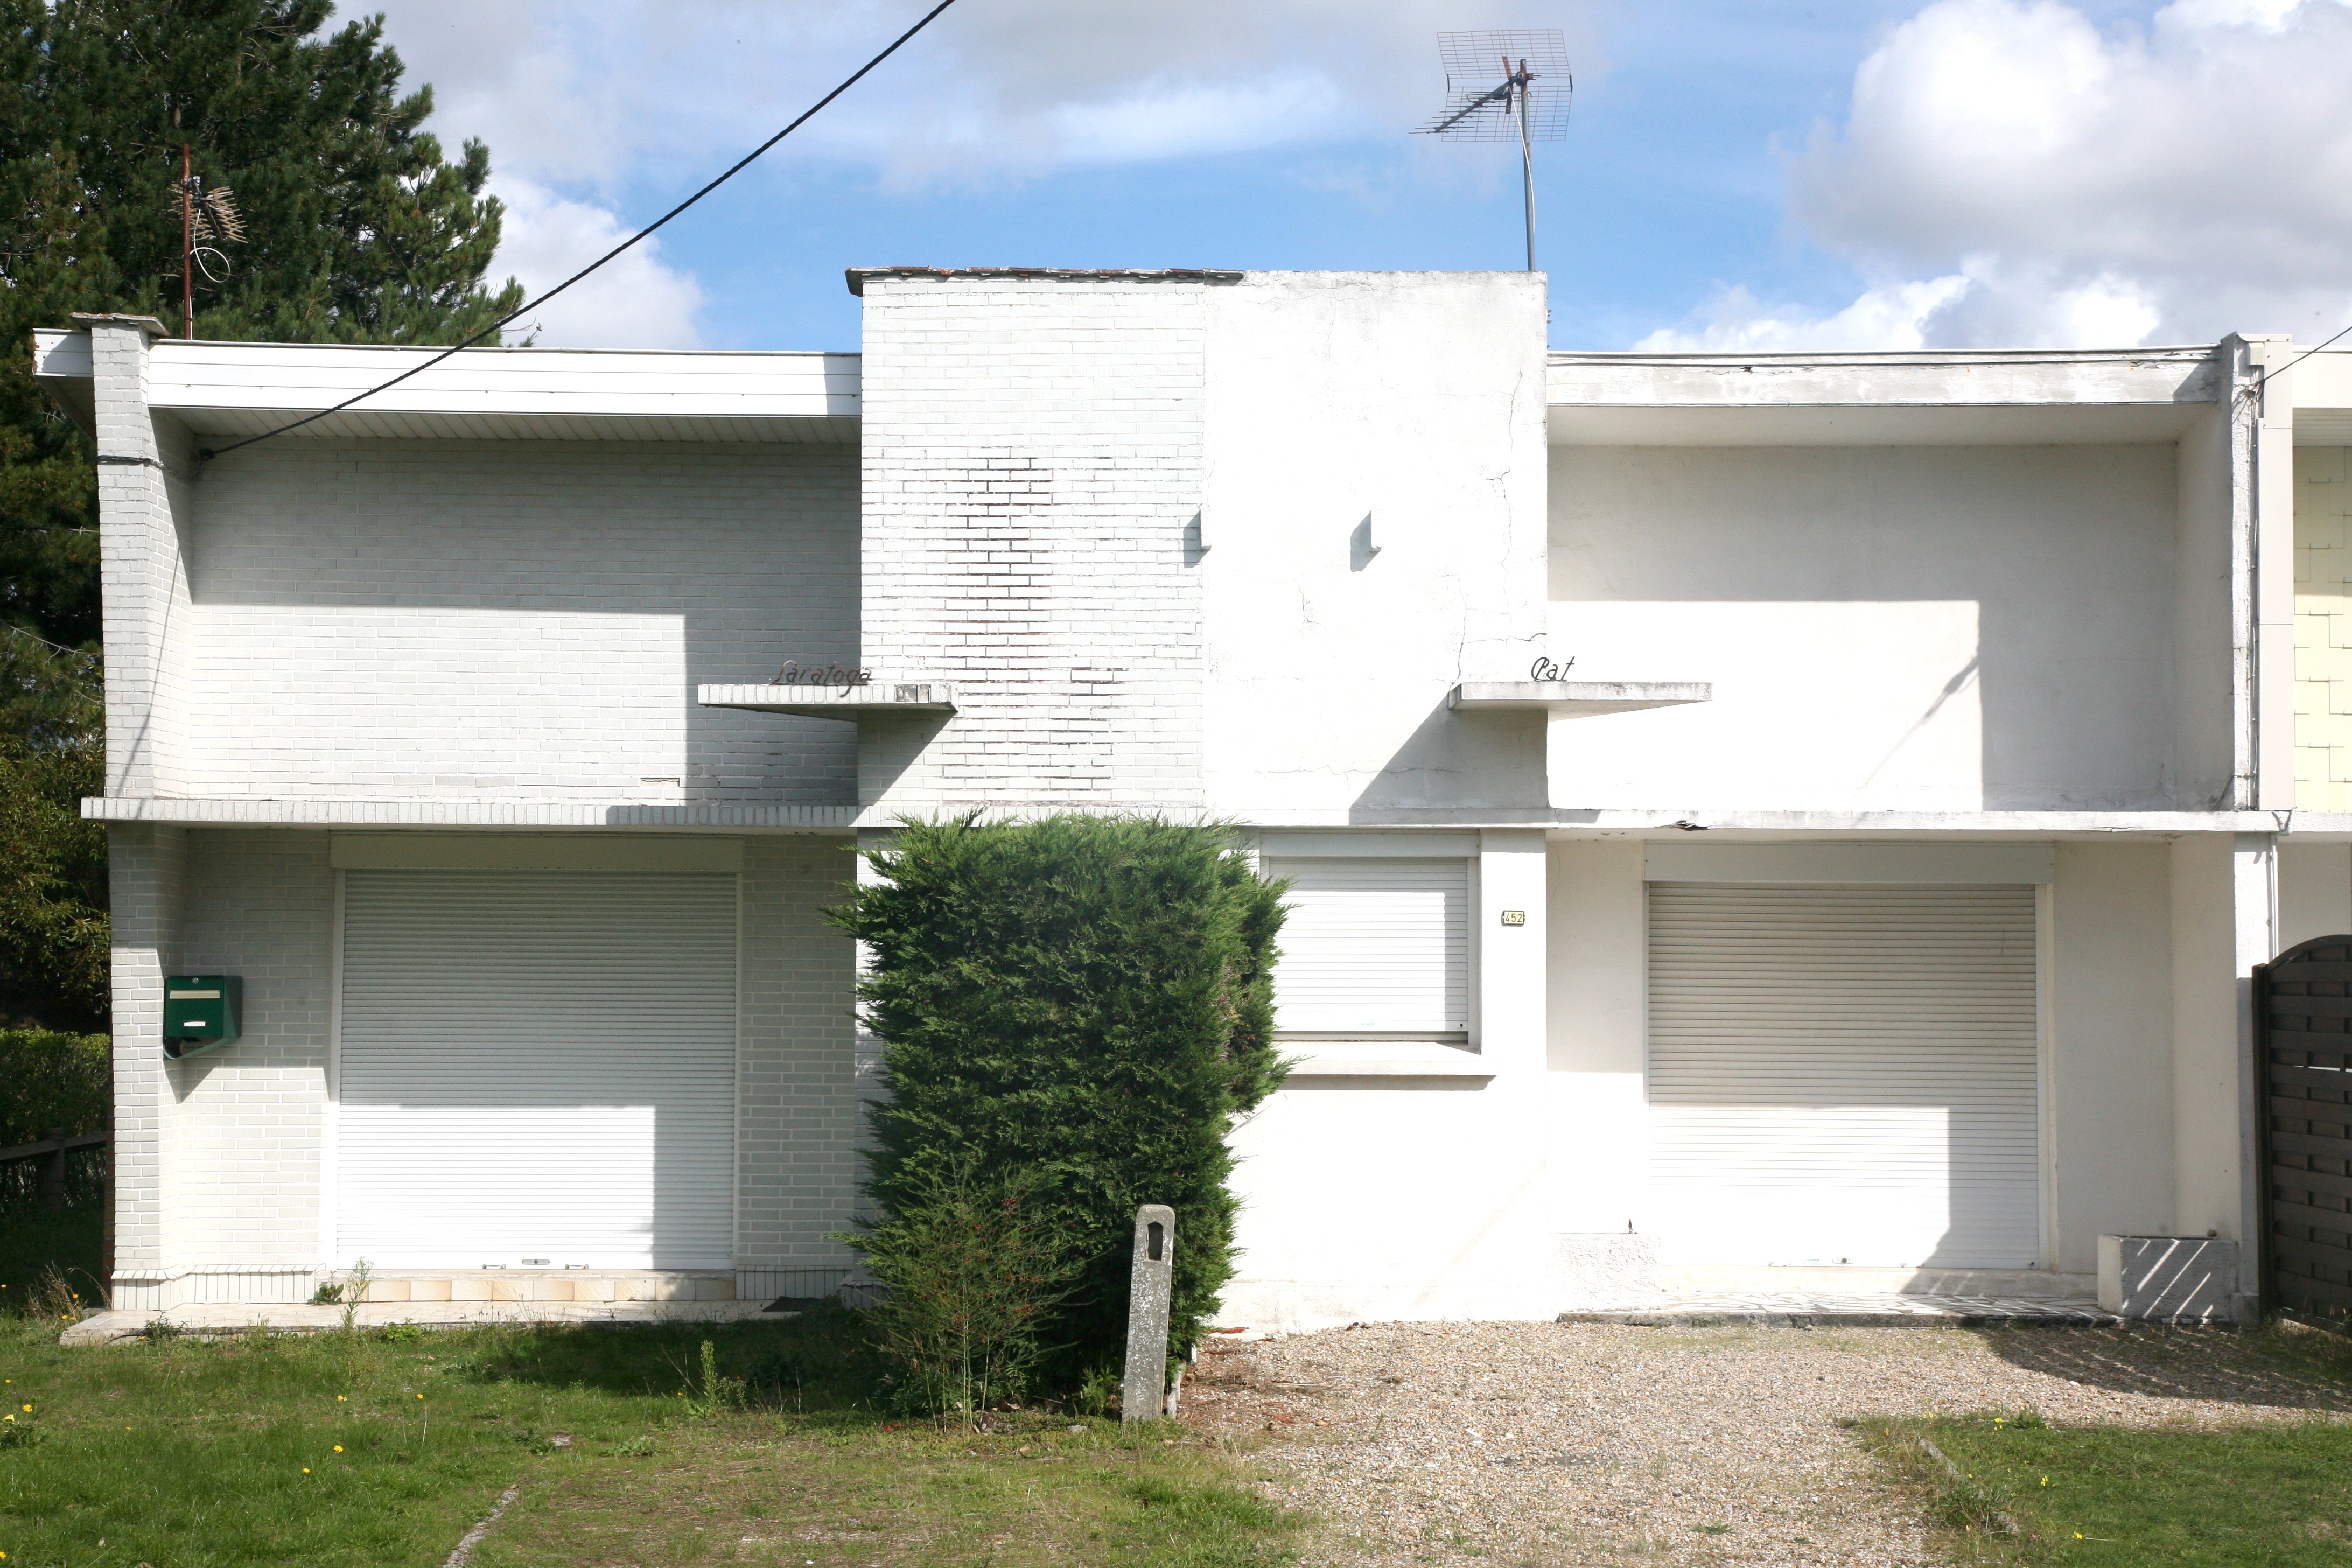
architecture, villa, house, building, home, france, cottage, facade, property, batiment, arquitectura, francia, casa, maison, 5d, vecino, frankrijk, frankreich, commercial building, architektur, siding, architettura, pasdecalais, cotedopale, pasdecaials, cucq, nachhause, neighbor, vecindad, neighbourhood, nachbar, voisinage, buurman, buurt, voisin, real estate, tr pied, architecturebaln aire, residential area